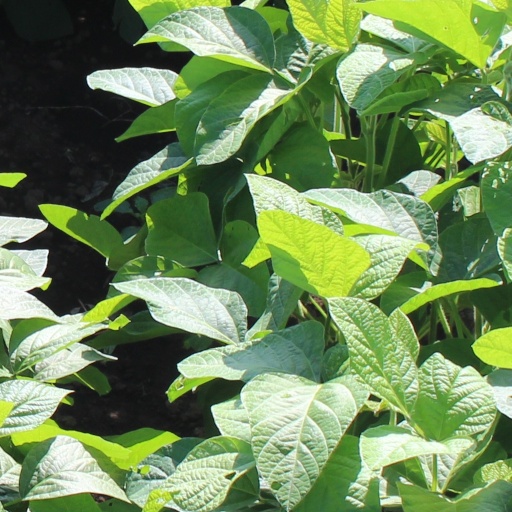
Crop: soybean